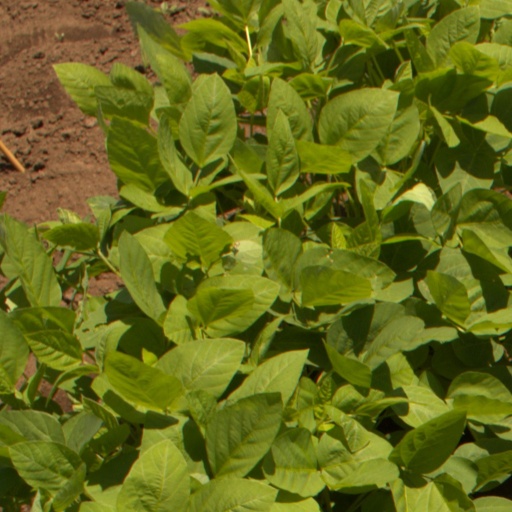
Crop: soybean